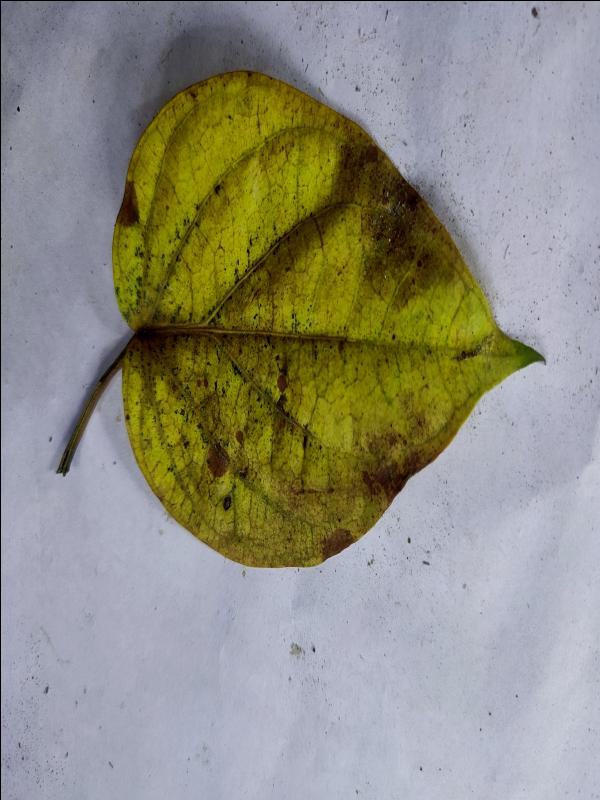
Label: Dried_Leaf